Question: Where is the picture hanging?
Tambaya: A ina hoton yake rataye?
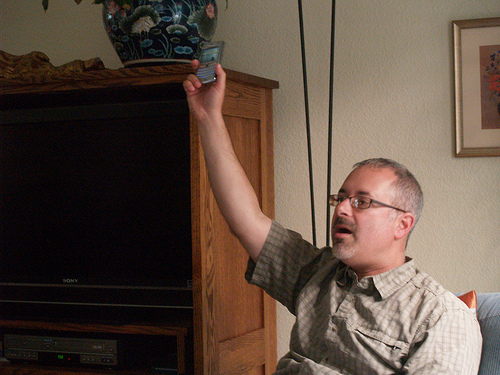
Answer: Wall.
Amsa: Bango.